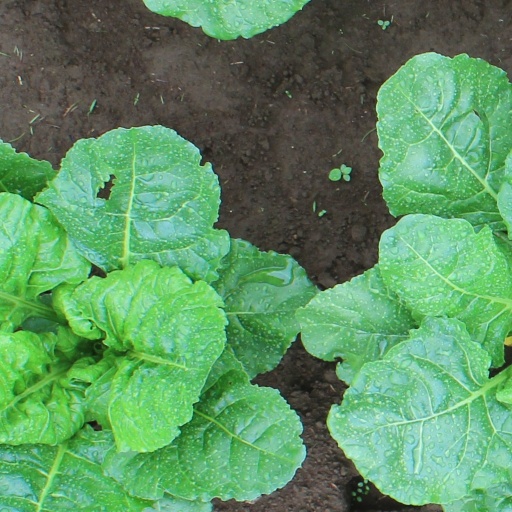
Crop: sugar beet